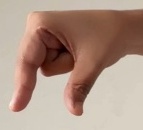
ASL sign: Q